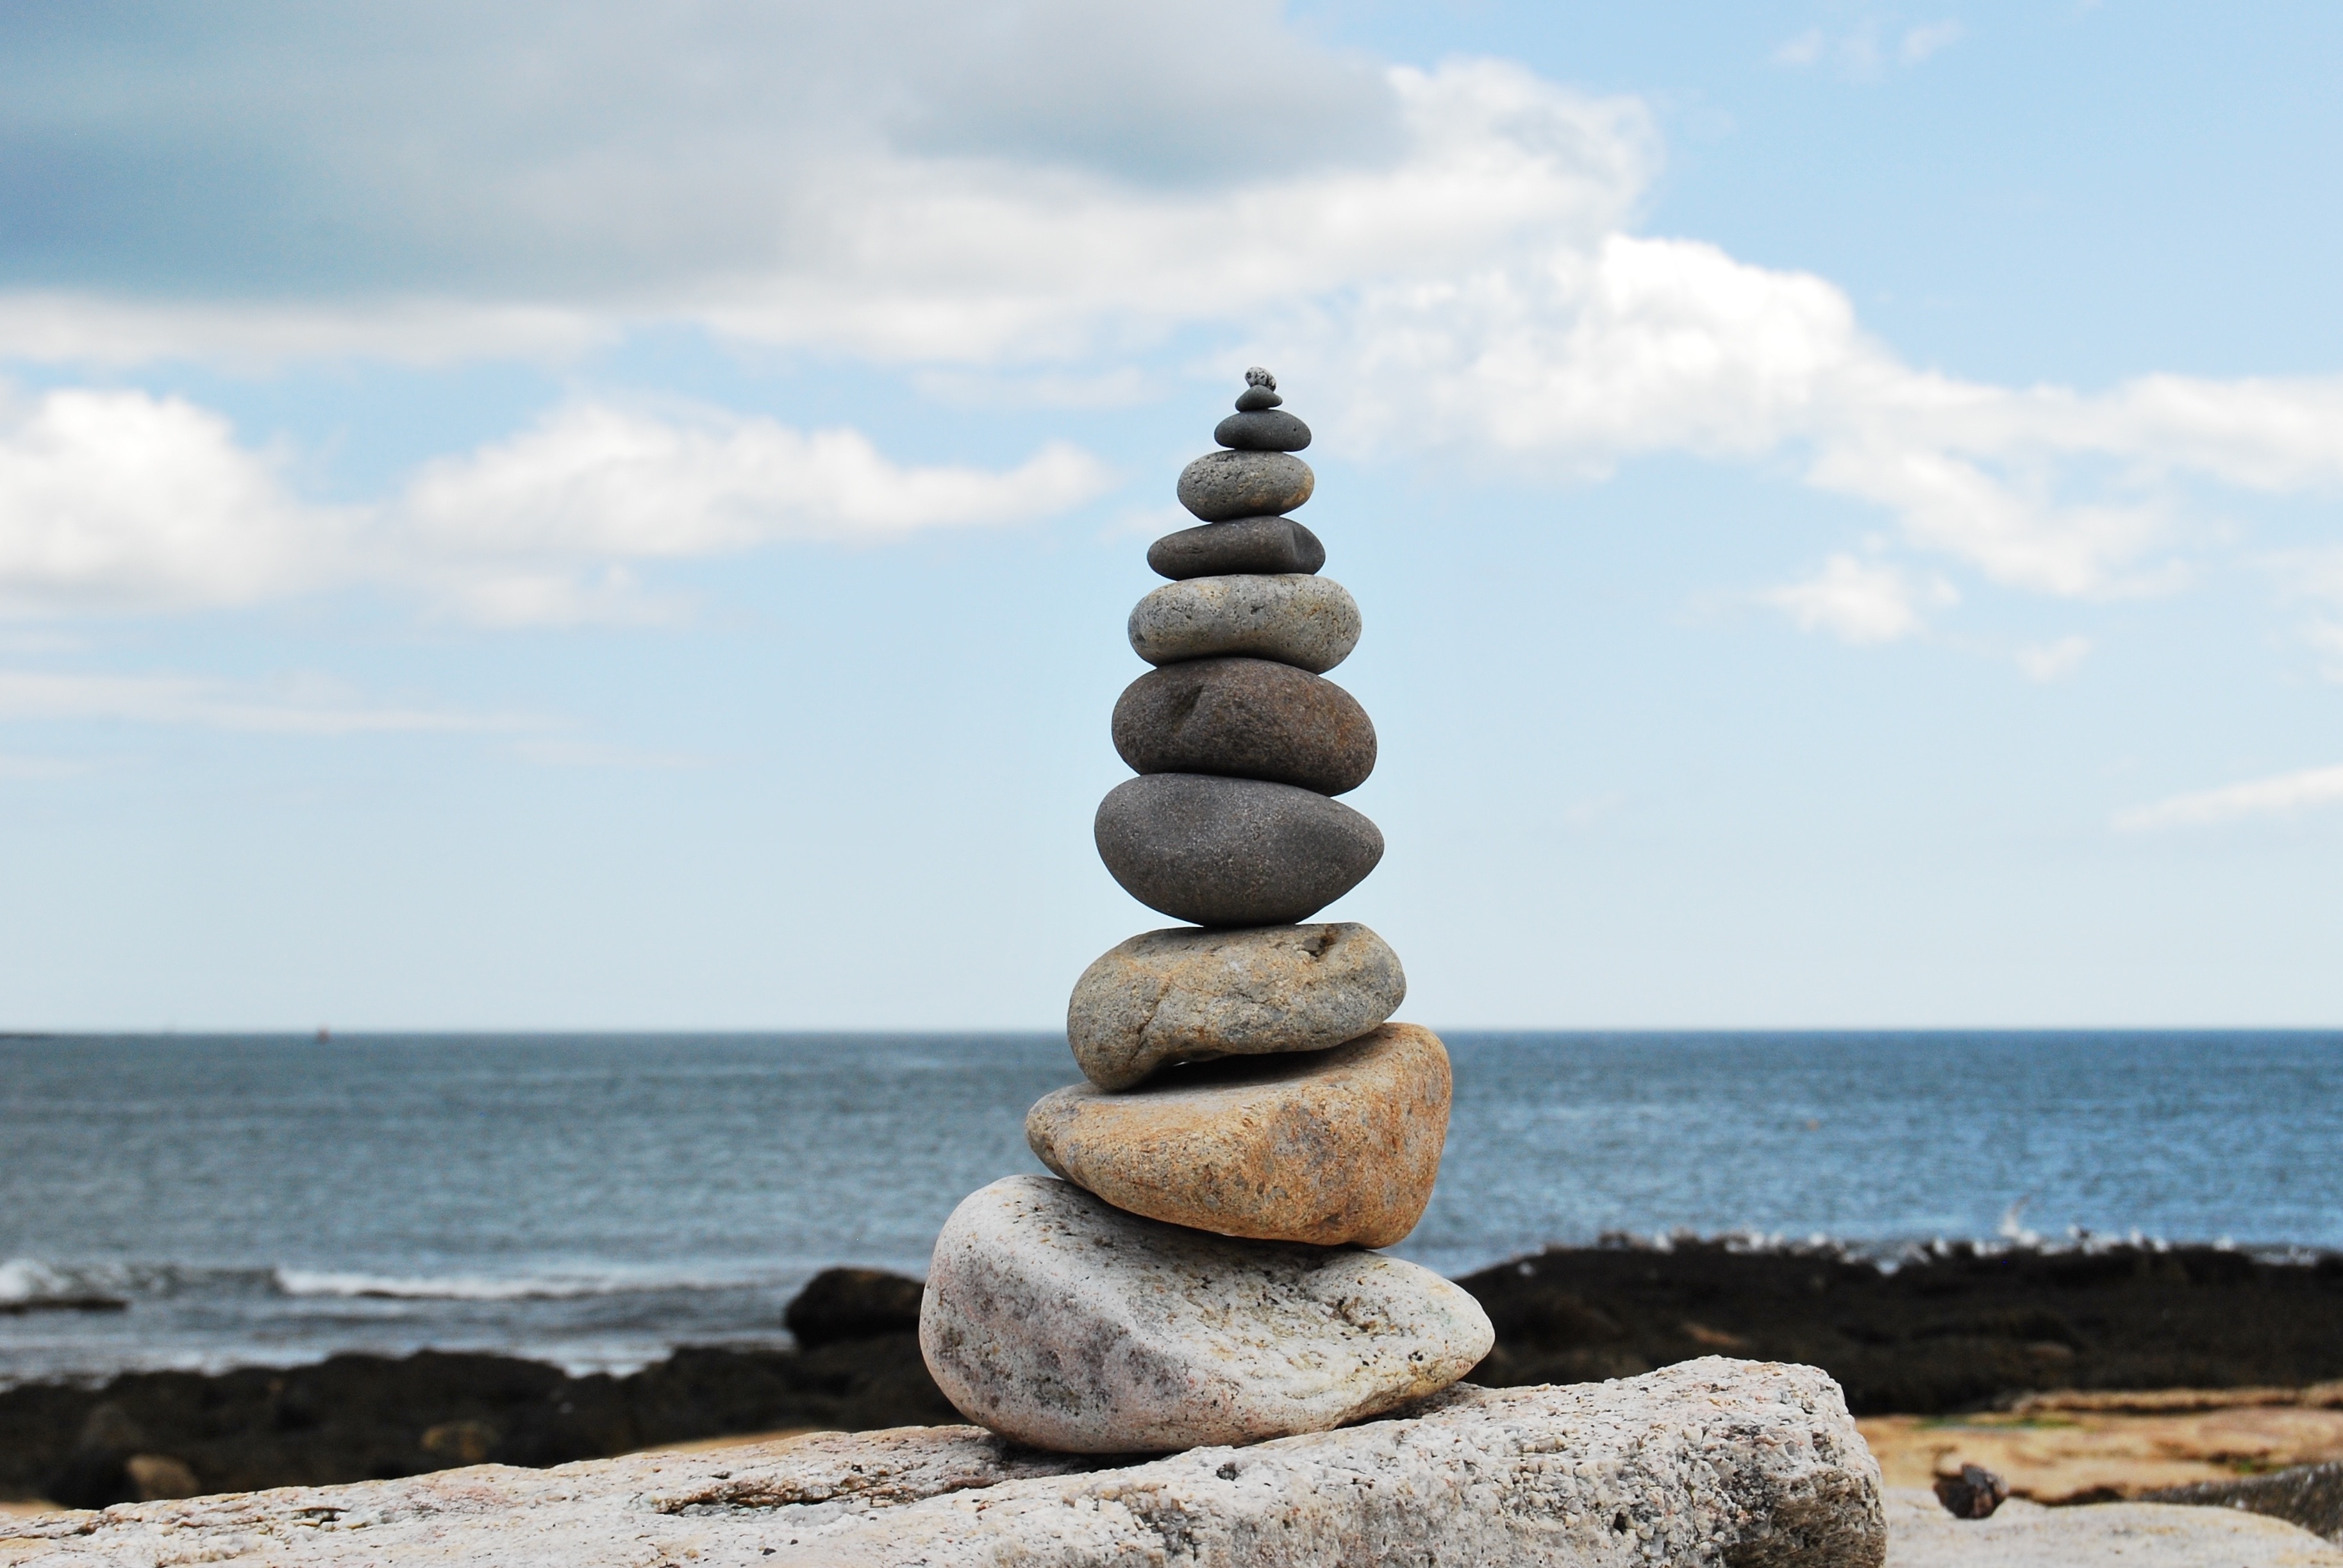
beach, sea, coast, sand, rock, monument, statue, tower, material, sculpture, temple